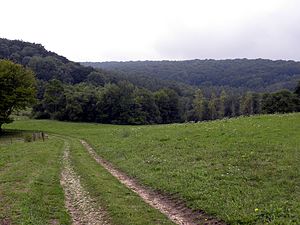
Alvin C. York / Militære ordner og udmærkelser
Chatel Chéhéry.
Alvin C. York, var en amerikansk krigshelt fra første verdenskrig, hvor han blandt andet fik tildelt den højeste amerikanske krigsorden, Medal of Honor, for at lede et angreb på en tysk maskingevær-rede hvor der blev erobret 32 maskingeværer, dræbt 32 tyske soldater og taget 132 fanger. York var korporal på aktionens tidspunkt og blev hjemsendt med rang af sergent.